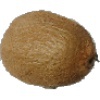
Label: kiwi